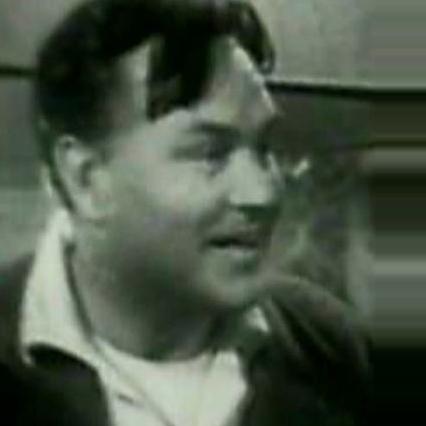
Age: 39